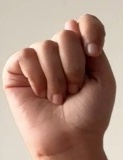
ASL sign: T